Mohammed al-Shaykh

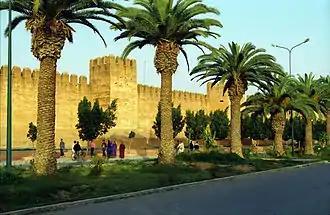
Mohammed al-Shaykh initially had his capital in the southern Moroccan city of Taroudannt, the walls of which he built. The capital was then moved to Marrakesh after its conquest in 1524.

After reorganising his army after the Ottoman example, he succeeded in conquering Fes in 1549, causing the downfall of the Wattasids. In the conquest of Fes he again used European artillery, which he had also used in the Fall of Agadir in 1541. He then provided an army to his son, who was able to conquer Tlemcen in 1550, and throw out the Spanish-backed Zayyanid Sultan of Tlemcen.